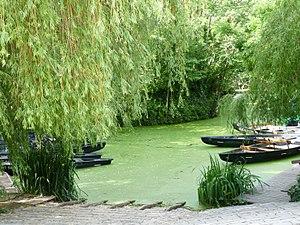
Embarcadère du Vieux Port de Maillezais (Vendée, France).
Le Marais poitevin est une région naturelle de France à cheval entre les départements de Vendée, des Deux-Sèvres et de Charente-Maritime ainsi qu'entre les régions Nouvelle-Aquitaine et Pays de la Loire.